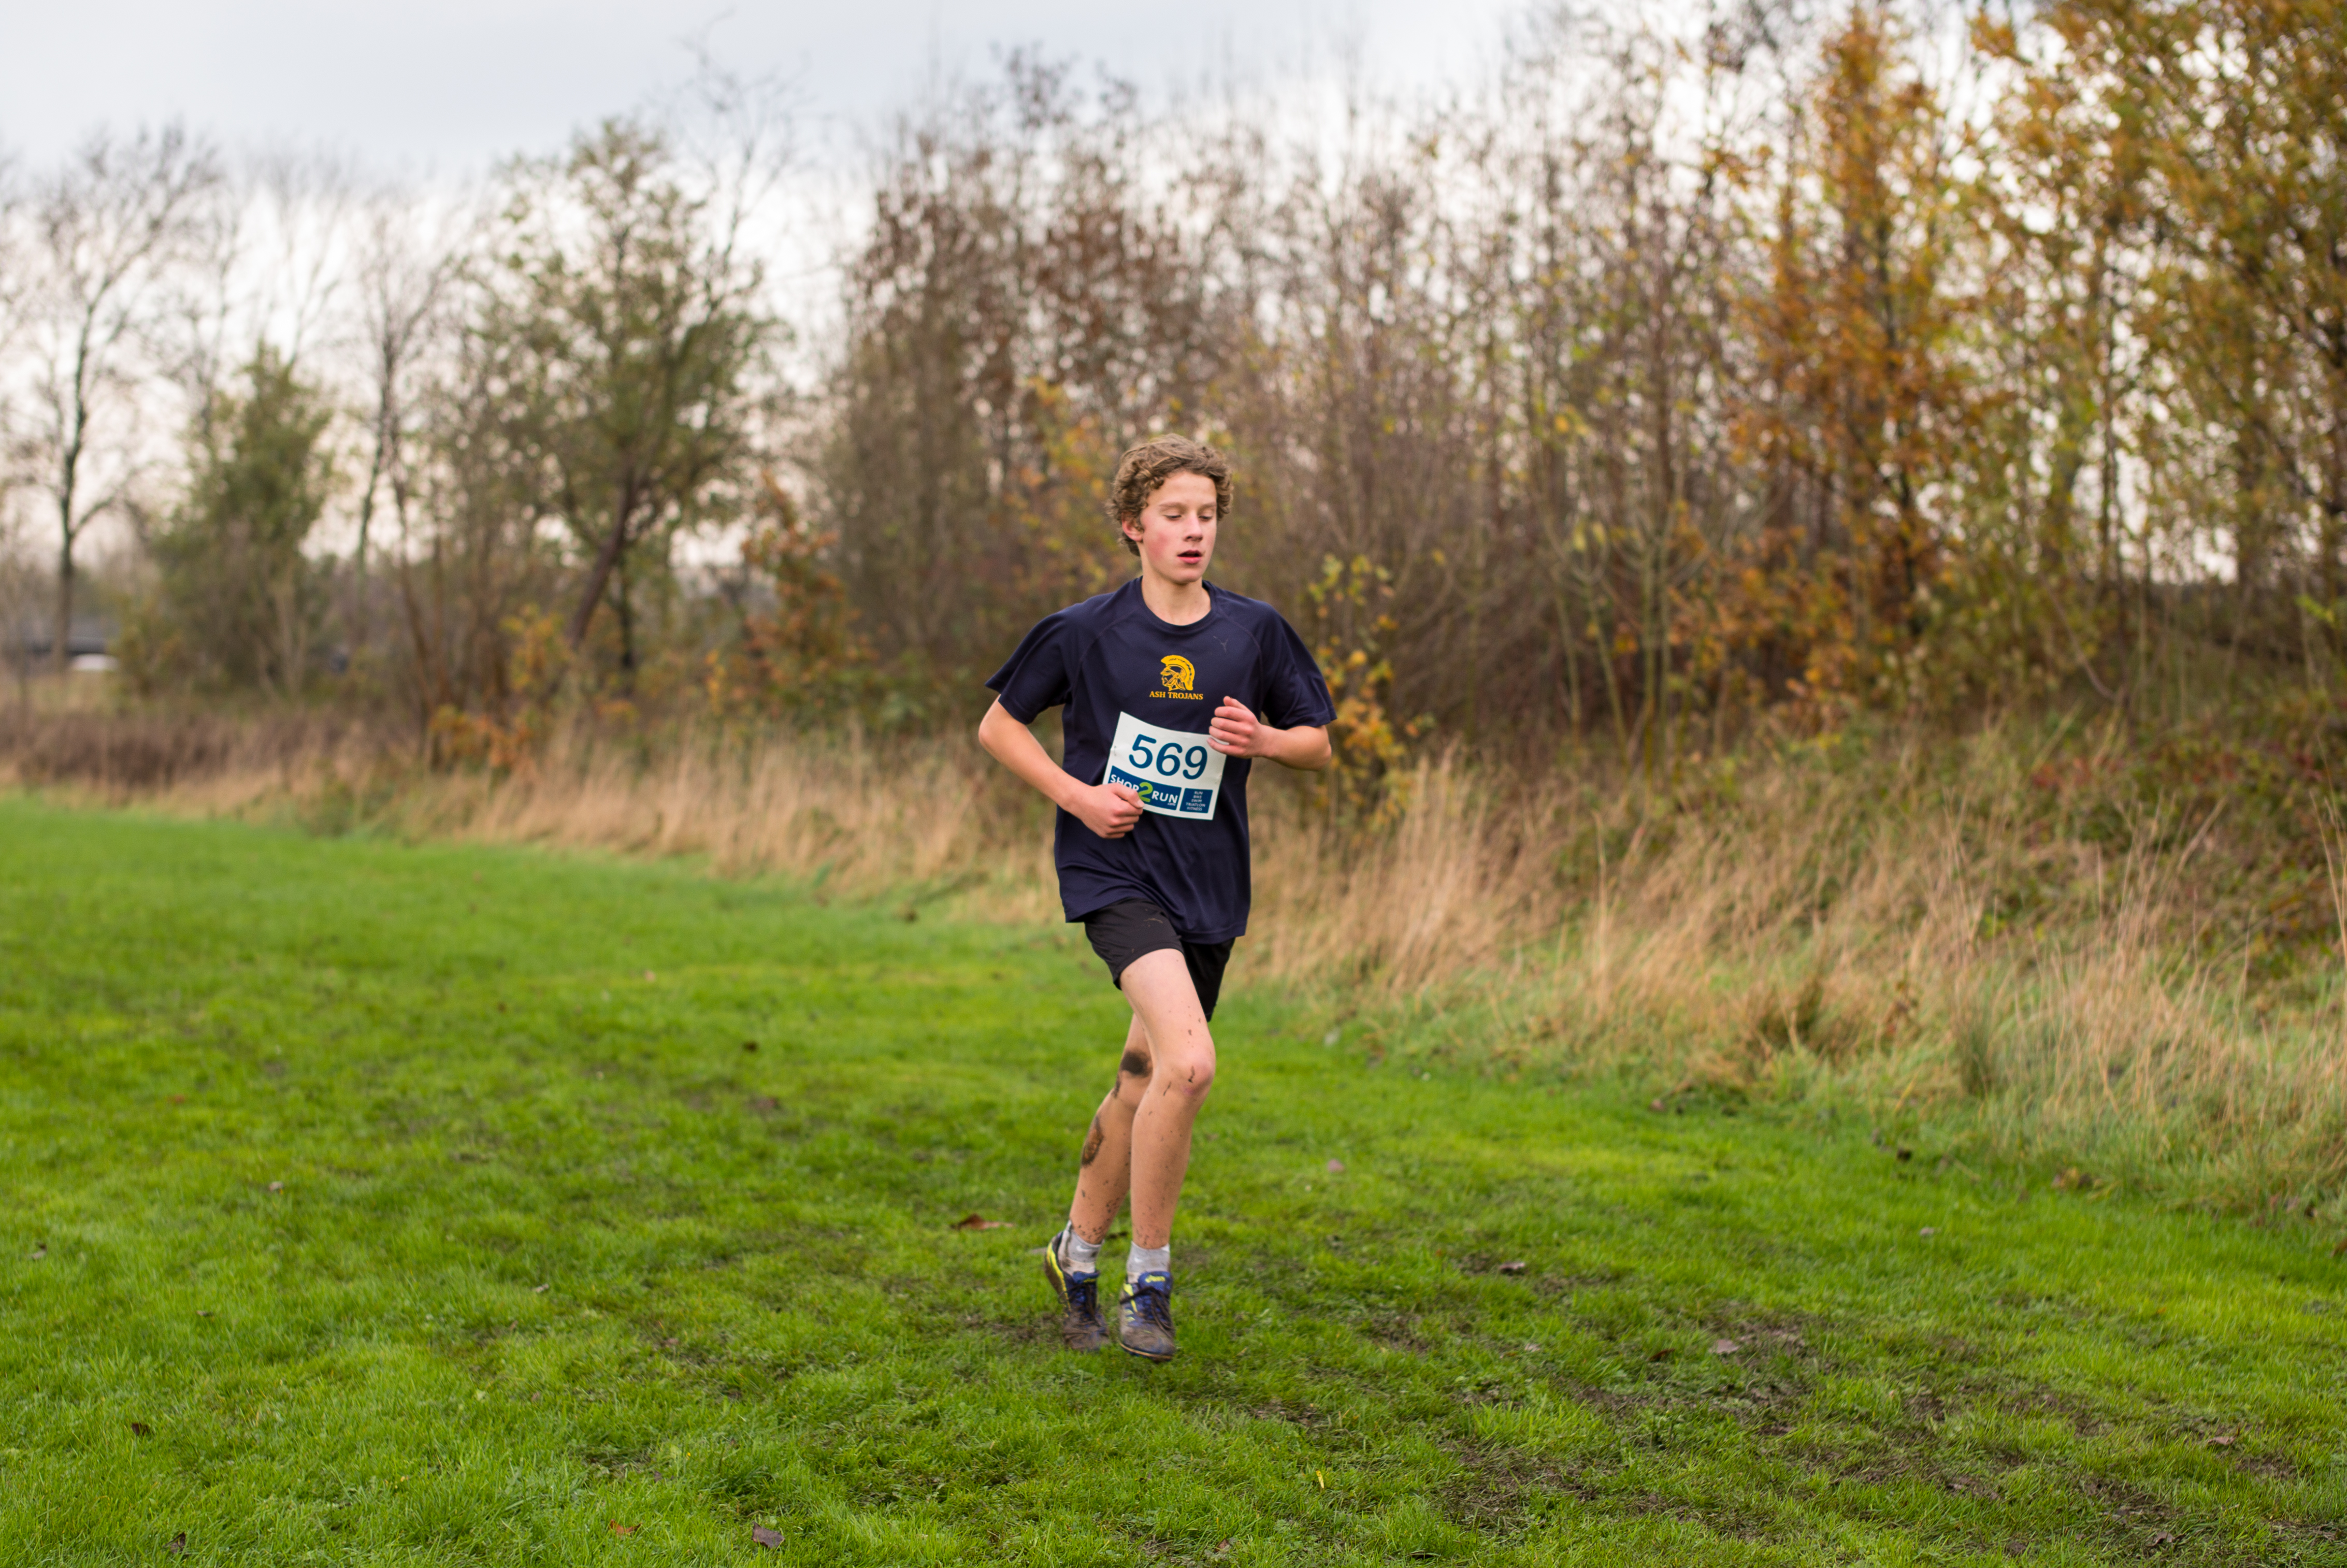
person, trail, meadow, running, recreation, jogging, race, sports, endurance, athletics, physical exercise, outdoor recreation, human action, endurance sports, ultramarathon, duathlon, cross country running